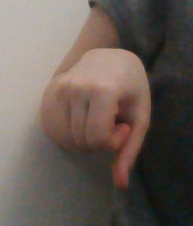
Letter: waw